Jito Kayumba

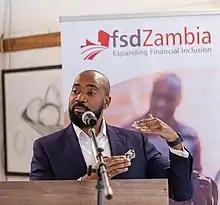
Kayumba in 2021

Jito Kayumba is an investment professional and business strategist who is currently a Special Assistant and advisor to President Hakainde Hichilema for Finance and Investment since September 2021. Previously, he served as a partner at Kukula Capital, a venture capital firm in Zambia. In addition to his advisory position, Kayumba is also a prolific content creator, known for producing short, propaganda-style videos that aim to highlight the achievements of the Hichilema administration. However, these videos have been widely criticized by Zambian netizens as self-aggrandizing, rhetorical, and disconnected from the everyday realities faced by the majority of the population.